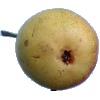
Label: Pear 2